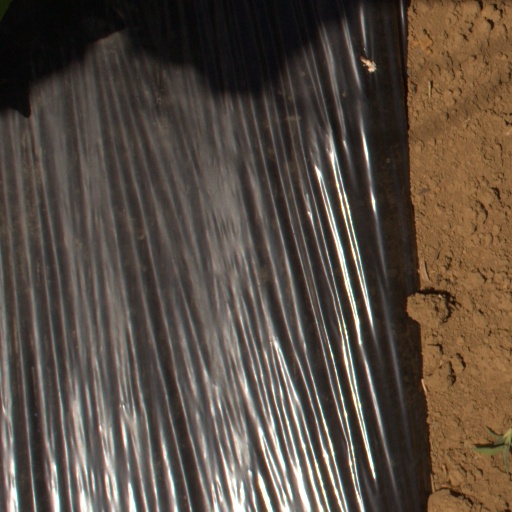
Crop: Jerusalem artichoke